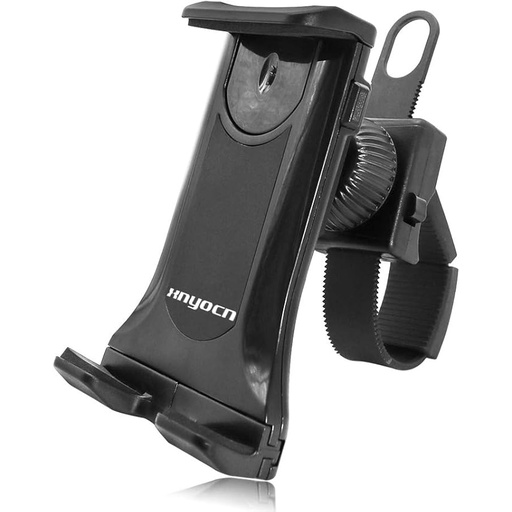
Sunny Health & Fitness Mobile Phone and Tablet Clamp Mount Holder for Bikes, Ellipticals, Treadmills and Other Handlebar Fitness Equipment
Brand: SunnyHealthFitness
Category: Sporting Goods > Fitness & General Exercise Equipment > Cardio > Cardio Machine Accessories & Parts > Exercise Bike Accessories & Parts > Exercise Bike Stands